Atacama Desert

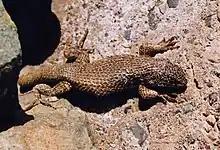
"Liolaemus nitidus", a lizard native to the southern reaches of the Atacama Desert

The climate of the Atacama Desert limits the number of animals living permanently in this extreme ecosystem. Some parts of the desert are so arid, no plant or animal life can survive. Outside of these extreme areas, sand-colored grasshoppers blend with pebbles on the desert floor, and beetles and their larvae provide a valuable food source in the "lomas" (hills). Desert wasps and butterflies can be found during the warm and humid season, especially on the lomas. Red scorpions also live in the desert.